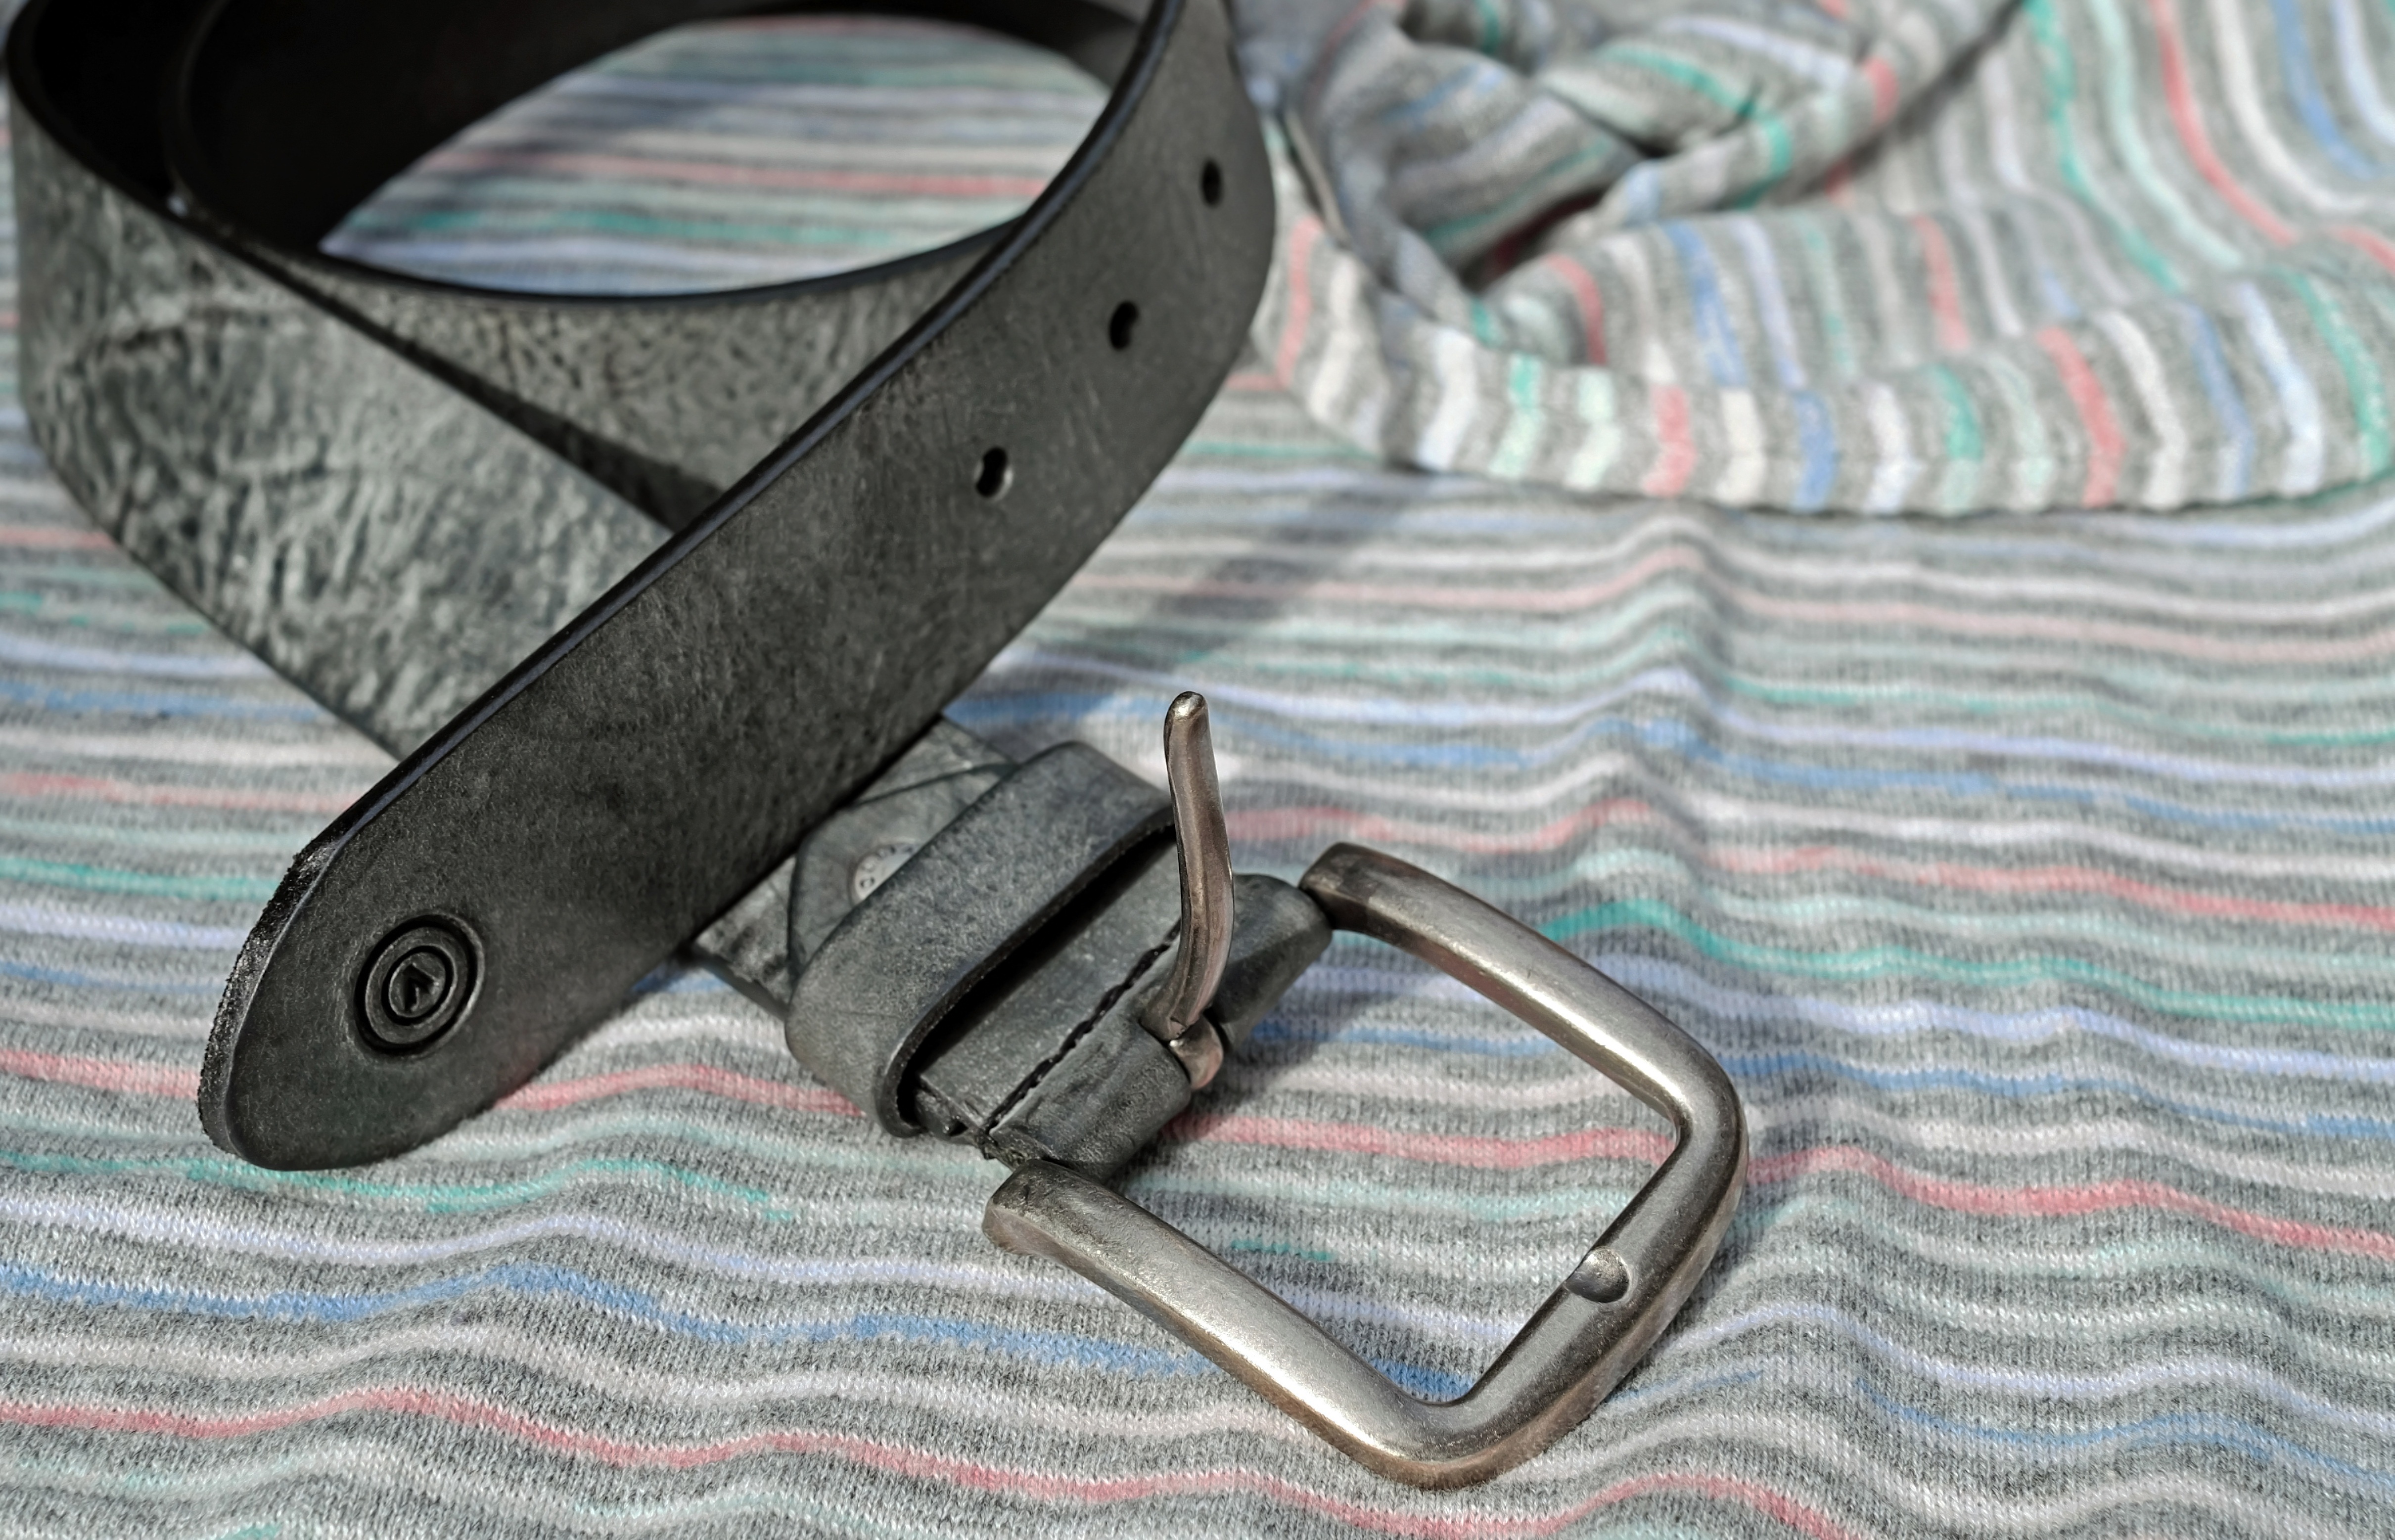
hand, leather, metal, rein, fashion, clothing, weapon, belt, glasses, style, clothes, buckle, belts, belt buckle, fashion accessory, stripe sweater